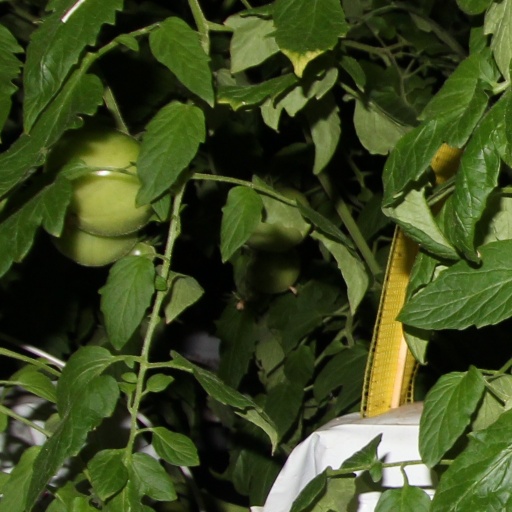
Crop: tomato